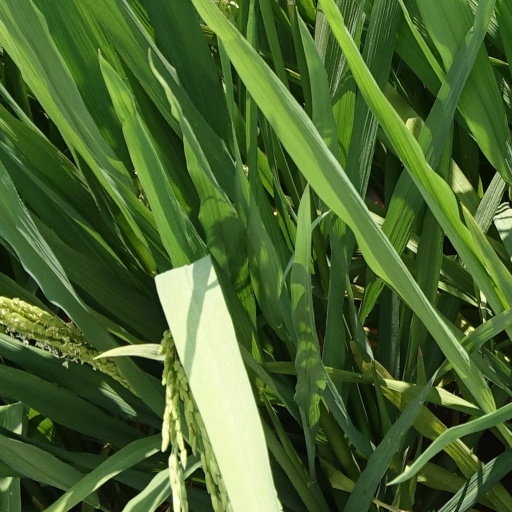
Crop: rice